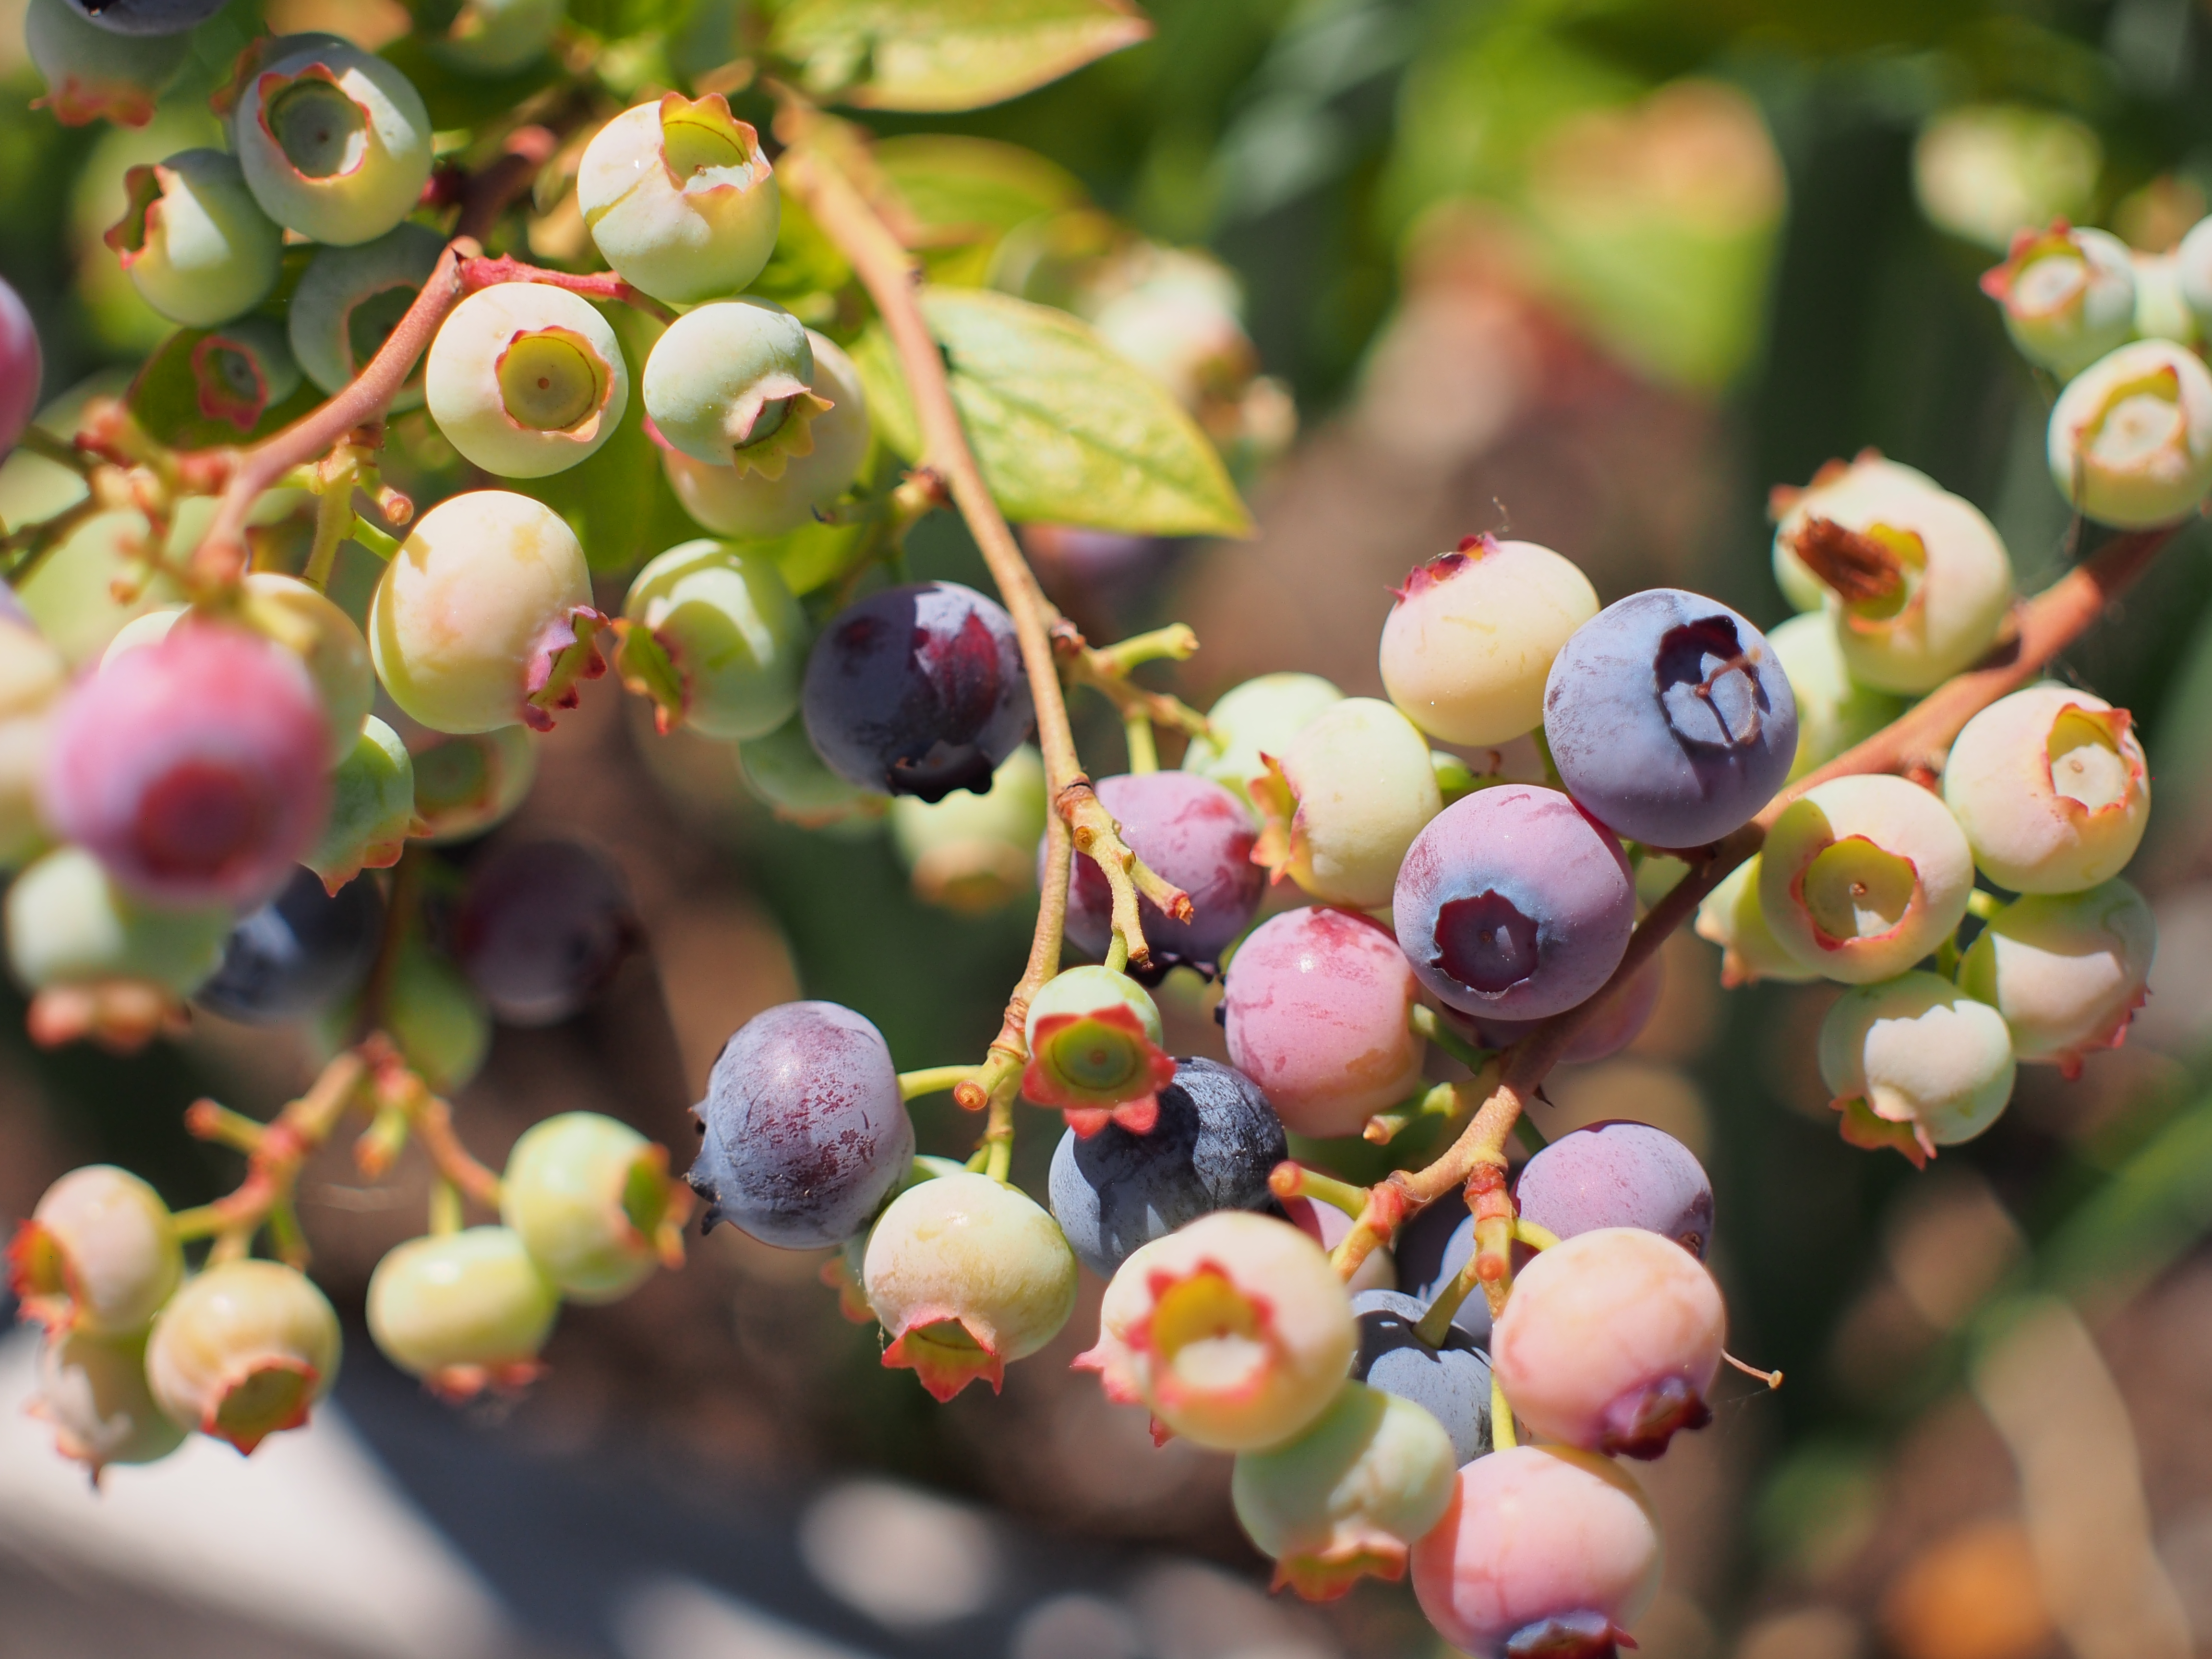
branch, blossom, plant, fruit, berry, flower, food, produce, vancouver, botany, flora, blueberries, shrub, urbangarden, communitygarden, macro photography, flowering plant, land plant